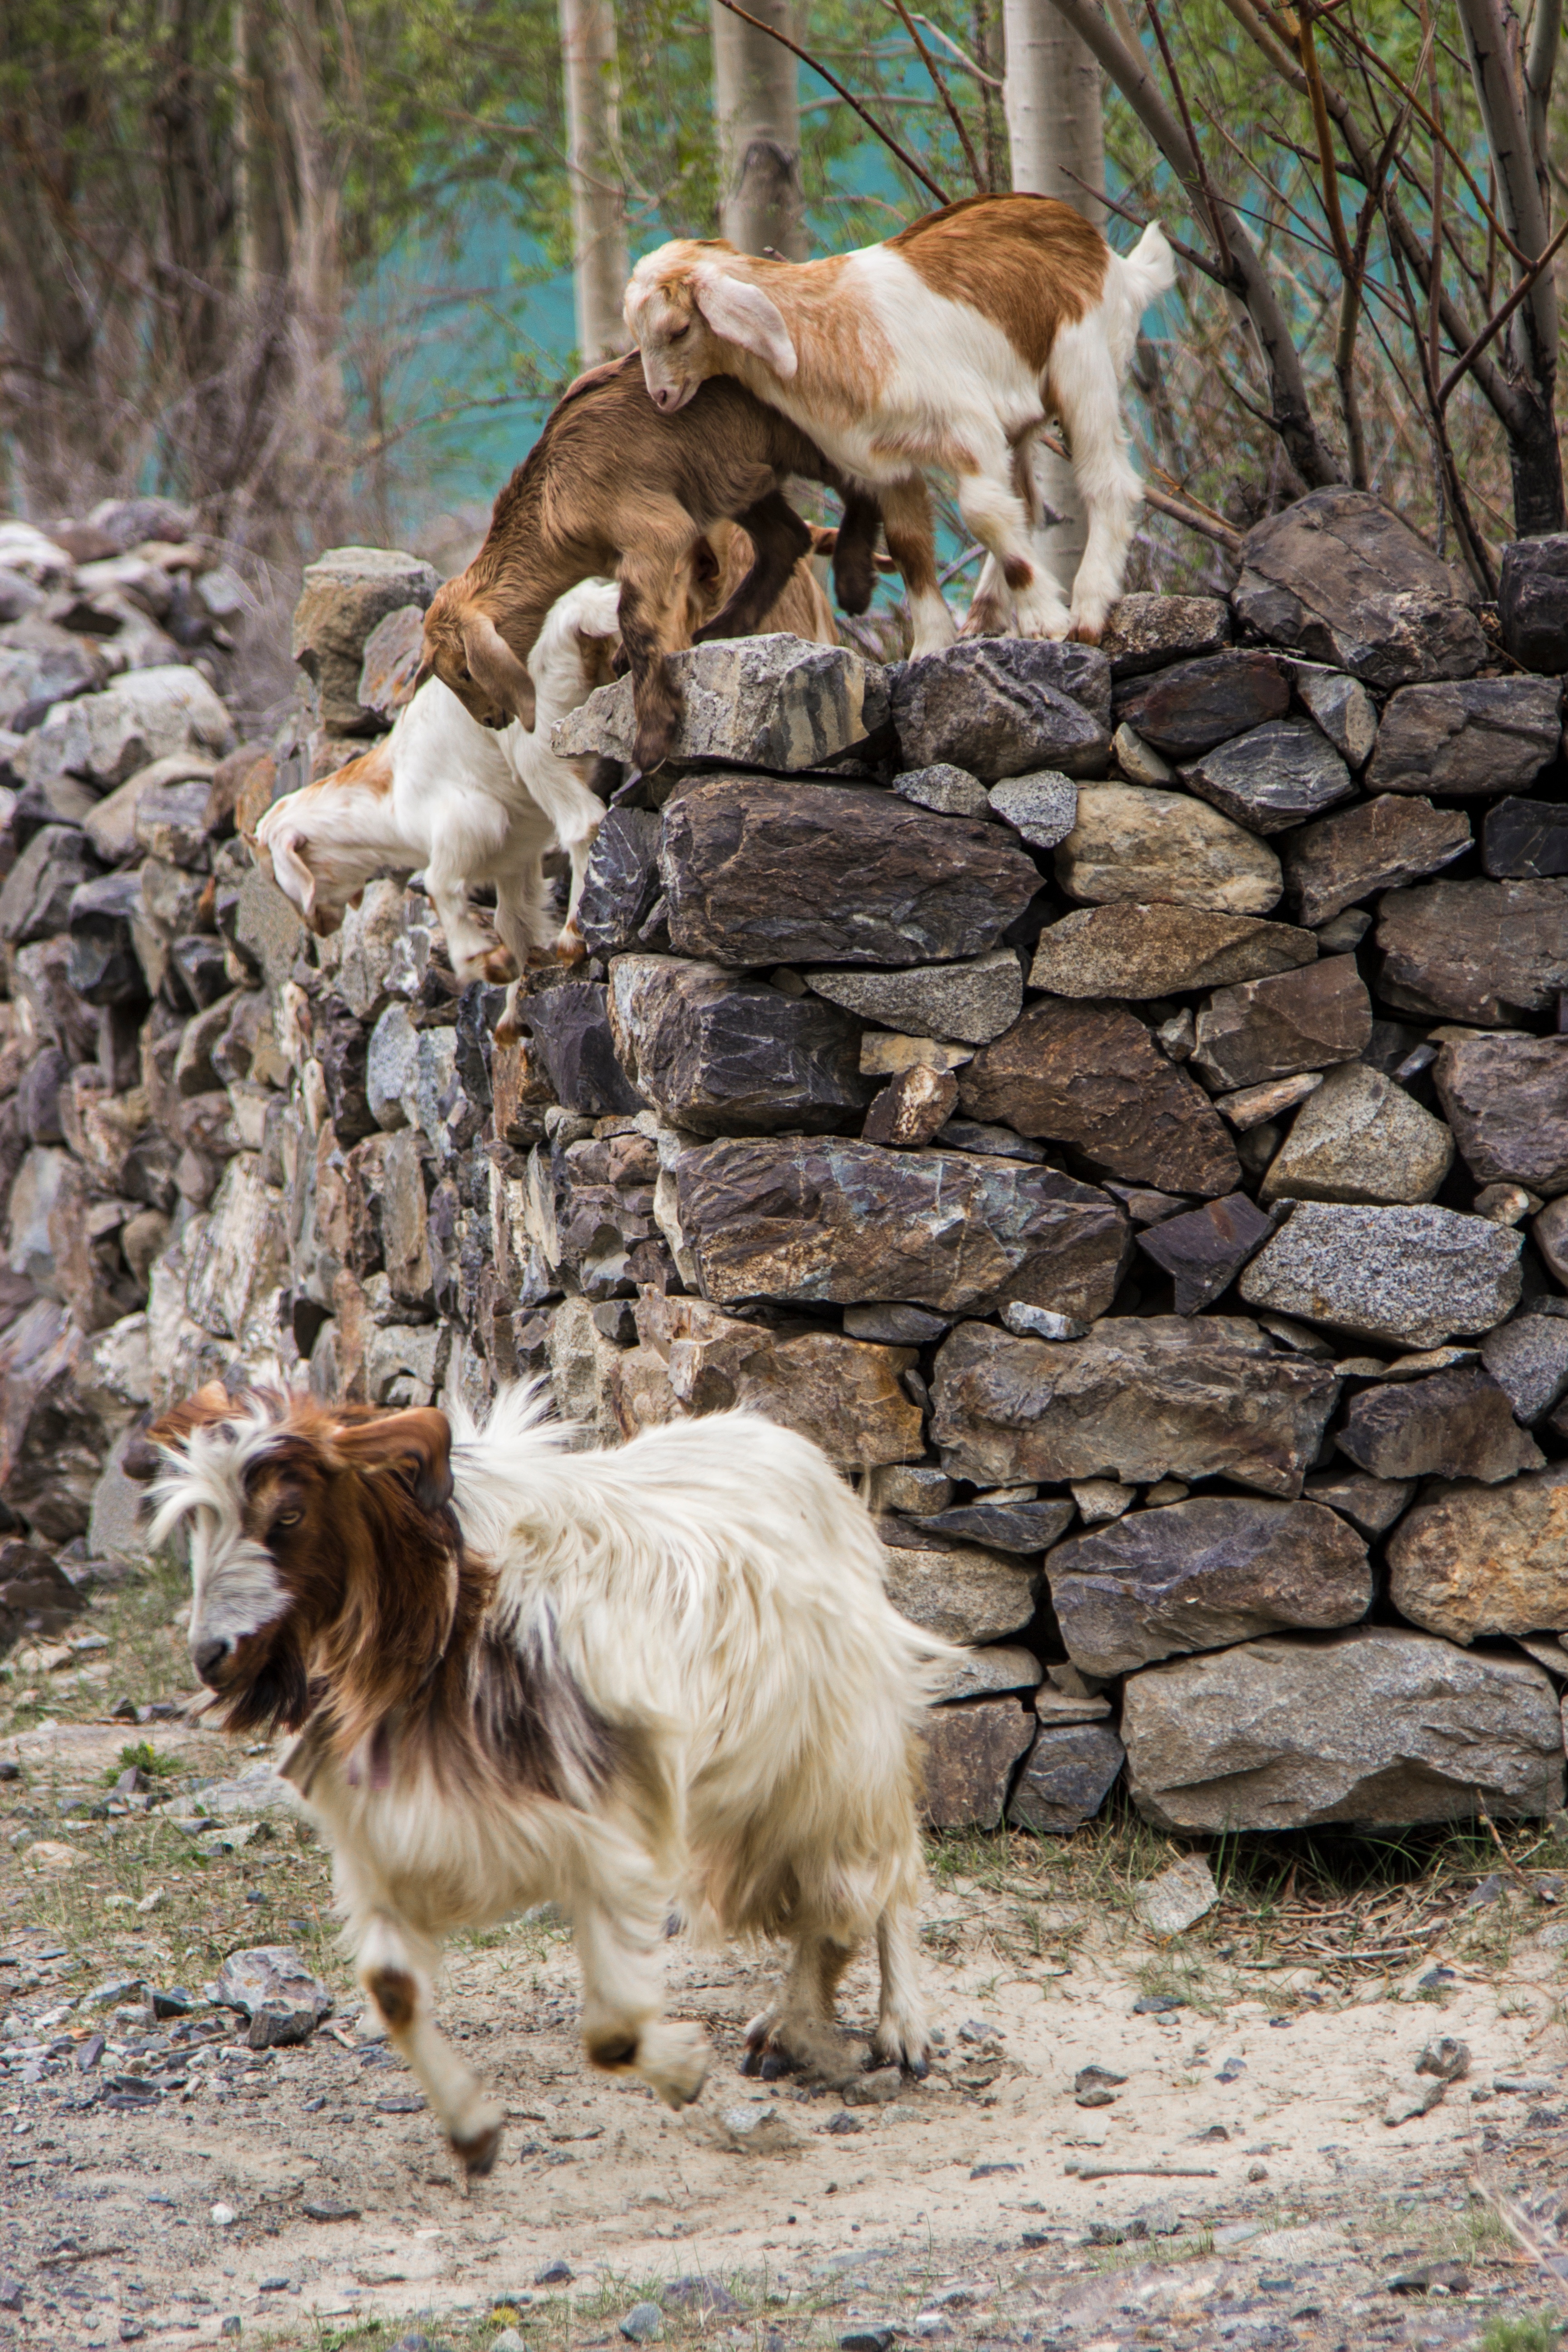
dog, goat, mammal, goats, vertebrate, dog like mammal